James Martineau

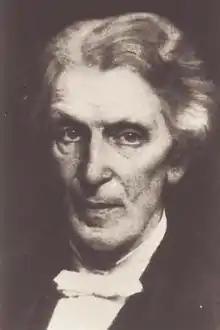

James Martineau (21 April 1805 – 11 January 1900) was a British religious philosopher influential in the history of Unitarianism.